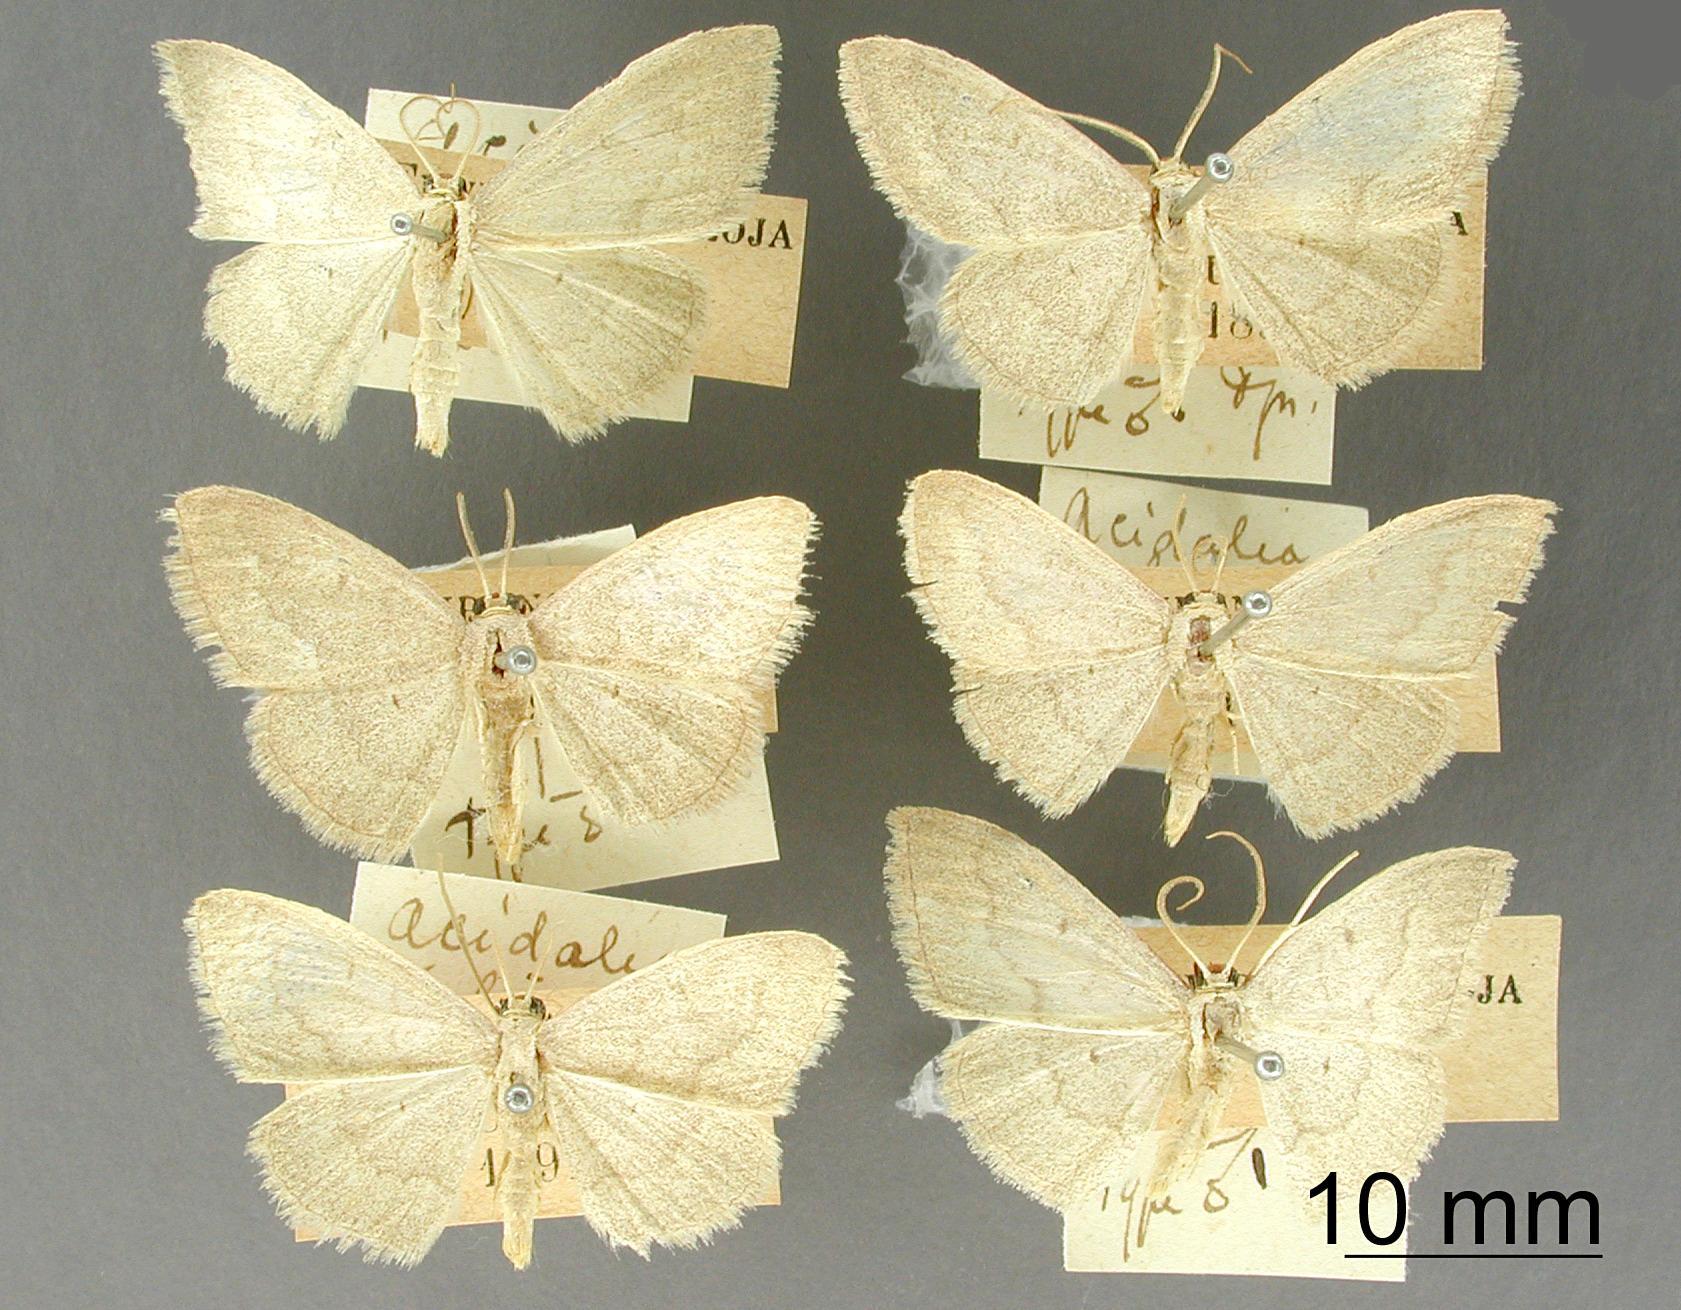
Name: Acidalia inficeta
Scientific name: Acidalia inficeta Dognin, 1900
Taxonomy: Animalia, Arthropoda, Insecta, Lepidoptera, Geometridae, Sterrhinae
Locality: Environs de Loja, Loja, Ecuador
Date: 1891